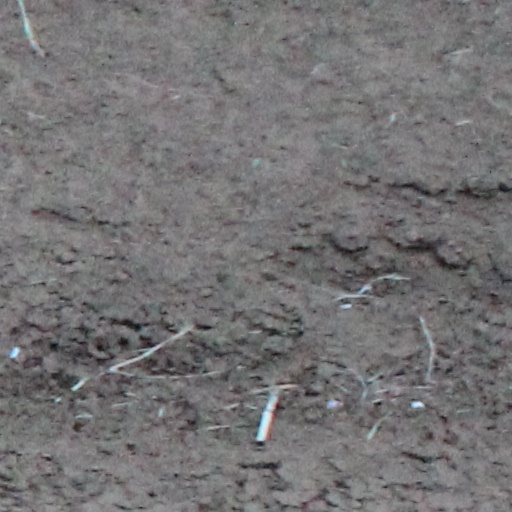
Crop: wheat